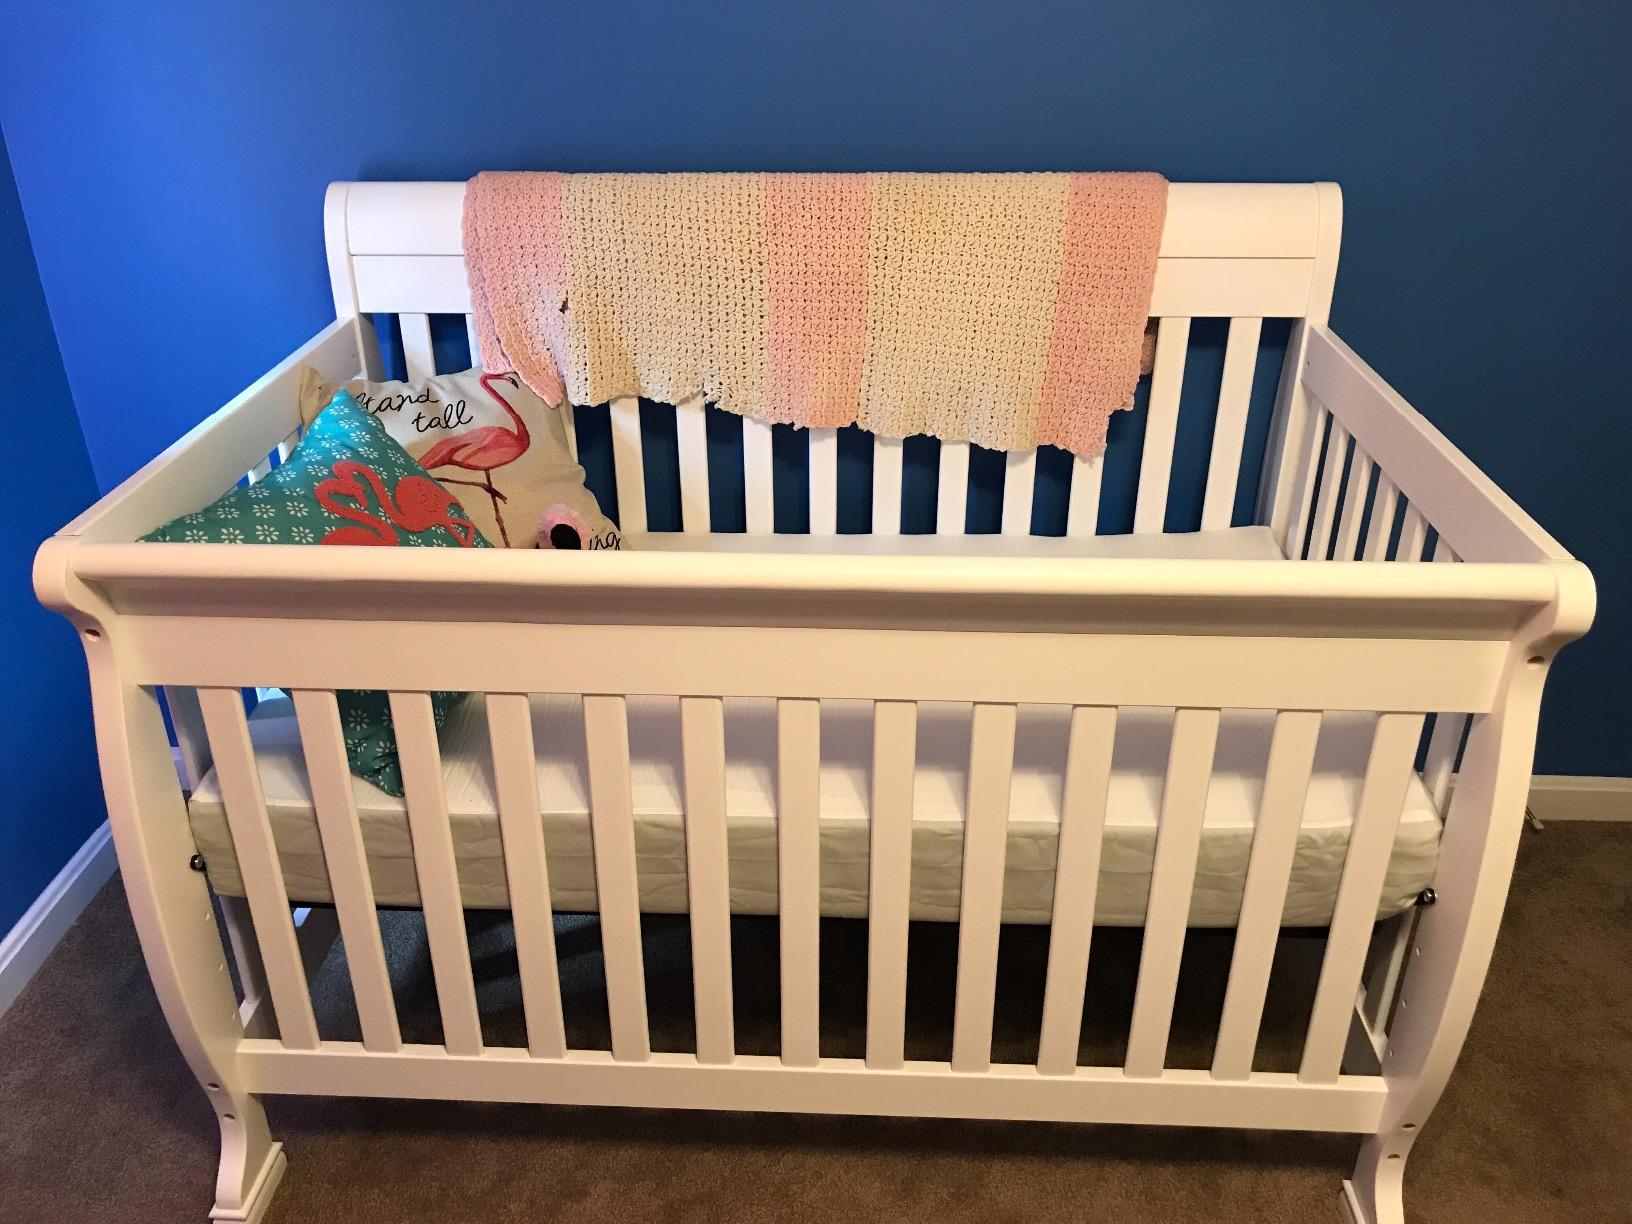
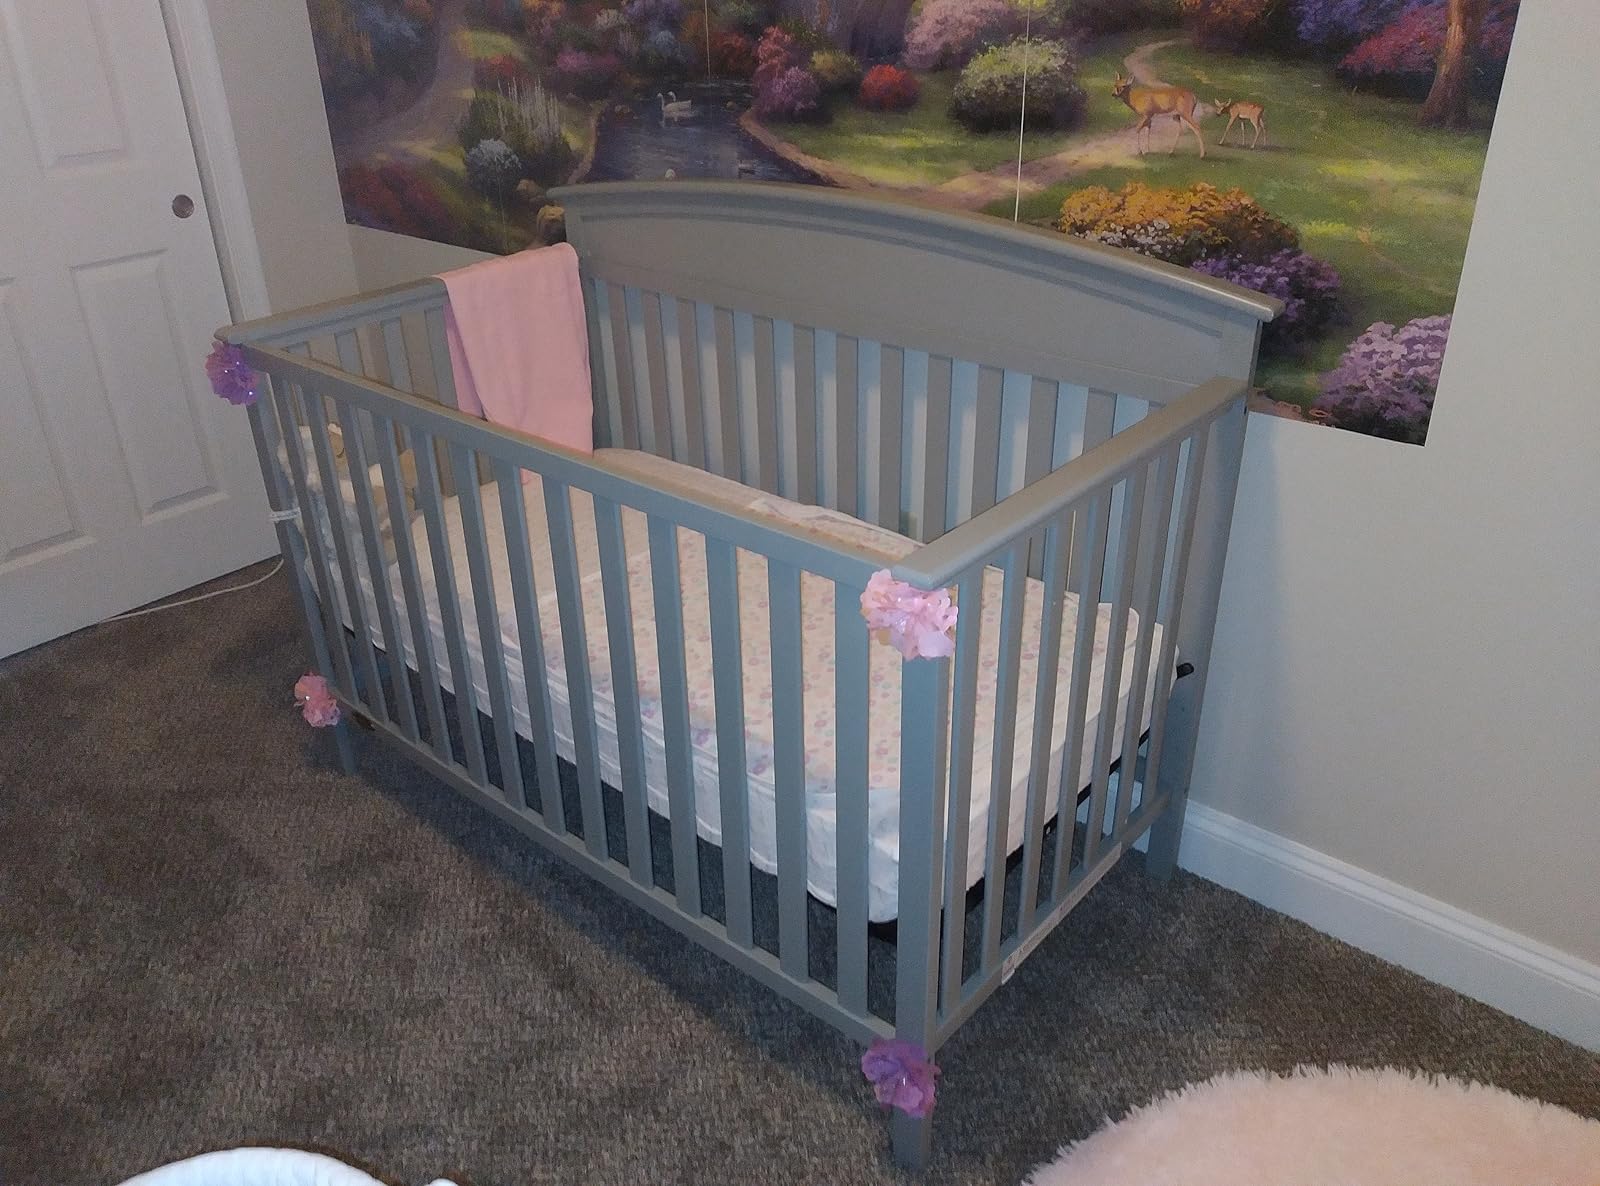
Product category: products_crib
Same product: no